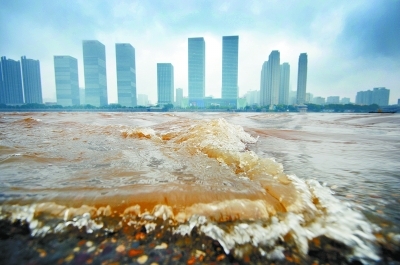
Weather: rain or strom